Inauguration of Benigno Aquino III

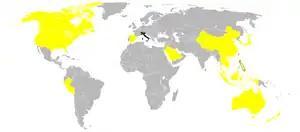
Countries in yellow attended by the head of state/government and colored in black attended by international organizations.

One-hundred one dignitaries of eighty-one countries and organizations attended the inauguration. Twenty-one states sent high-level delegations, who comprised heads of states and/or heads of governments, and/or foreign ministers of the countries being represented.